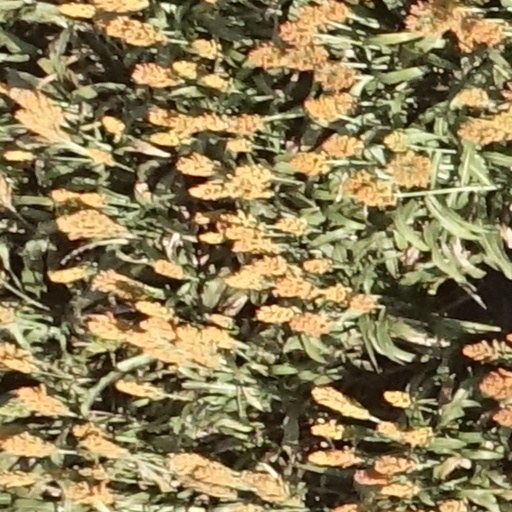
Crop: sorghum